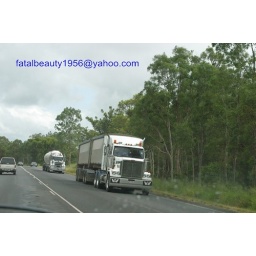
western star and kenworth truck on the road in the rain